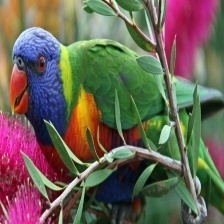
Species: RAINBOW LORIKEET
Scientific name: TRICHOGLOSSUS MOLUCCANUS
ImageNet parent category: lorikeet